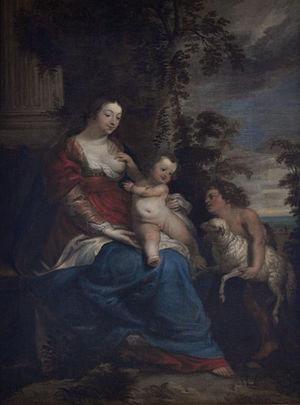
Vincenzo Malo ou Vincent Malo est un peintre du Cambrésis, alors sous gouvernement des "Archiducs", l'Infante d'Espagne Isabela, fille de Philippe II et son époux Albert de Habsbourg. Représentant du baroque au XVIIᵉ siècle.